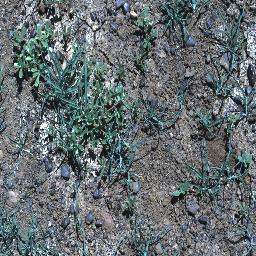
Label: negative